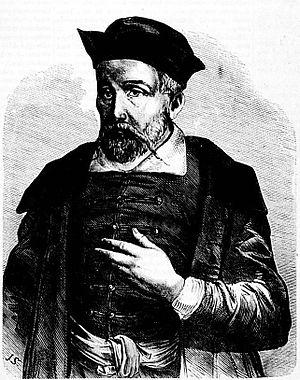
Michał Sędziwój, est un alchimiste et médecin polonais. Il se désigne lui-même comme "Le Cosmopolite" : Le Cosmopolite II.